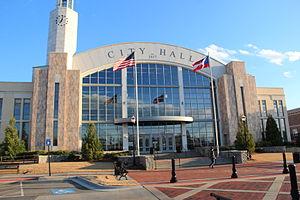
La ville de Suwanee est située dans le comté de Gwinnett, en Géorgie. Lors du recensement de 2010, sa population s'élevait à 15 355 habitants.